Bubble Bobble Part 2

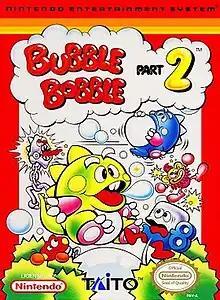
North American cover art

Bubble Bobble Part 2, known in Japan as , is a platform video game released by Taito in 1993 for the NES and Game Boy. It is the fourth installment in the "Bubble Bobble" series, itself a sequel to the 1986 arcade game "Bubble Bobble". While it was never released in the arcades, two versions of the game were developed independently from each other (for the NES and Game Boy systems), with each game receiving a different story line as a result. The Game Boy version is known in Japan as .